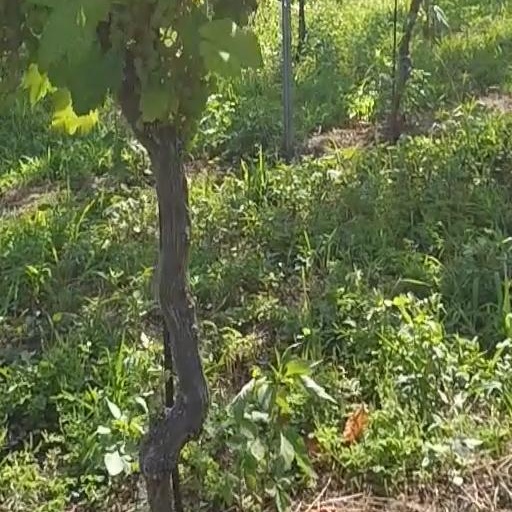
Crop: grape